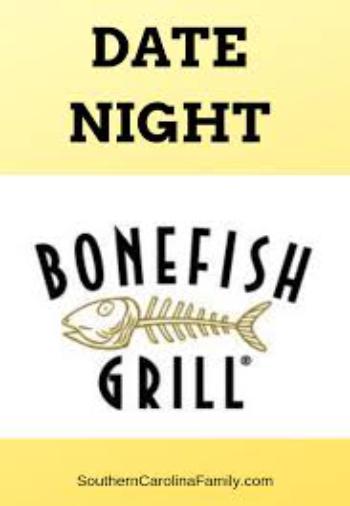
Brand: Bonefish Grill
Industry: Others